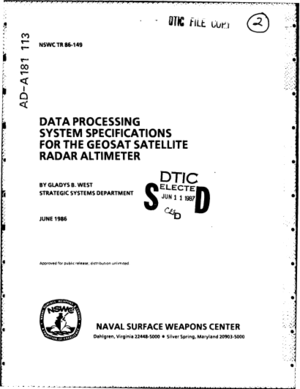
Gladys Mae West, née Brown en 1930, est une mathématicienne américaine connue pour ses contributions aux systèmes de positionnement par satellites.